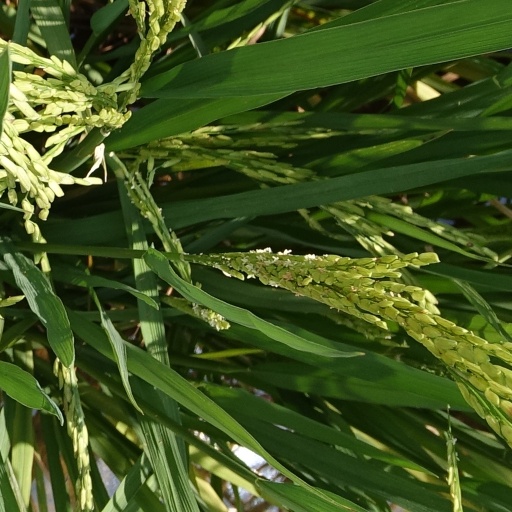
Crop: rice